Ian Gillan

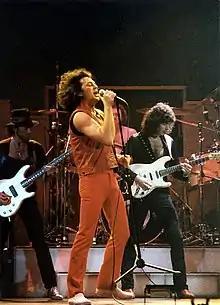
Gillan performing live with Deep Purple at the Cow Palace, San Francisco, 1985

This was followed by the live album "Nobody's Perfect" in 1988. The live album also featured a studio re-recording of the 1968 hit "Hush" with Gillan on vocals, to commemorate Deep Purple's 20th anniversary. (The original 1968 release had been sung by Rod Evans). Gillan later remarked that the album was "the embodiment of all the things wrong with Purple."